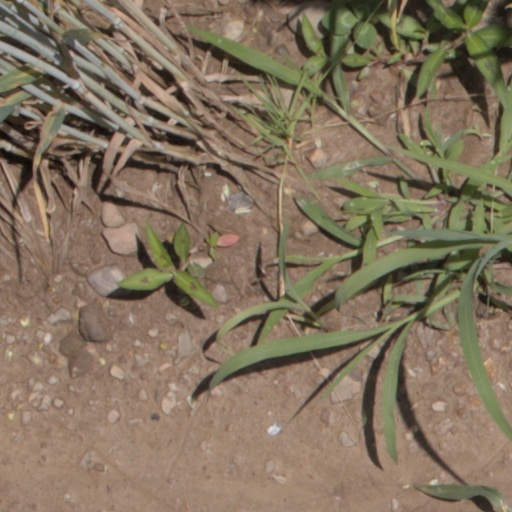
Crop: wheat